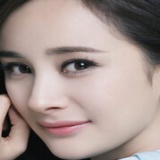
diễn viên Giang Sơ Ảnh